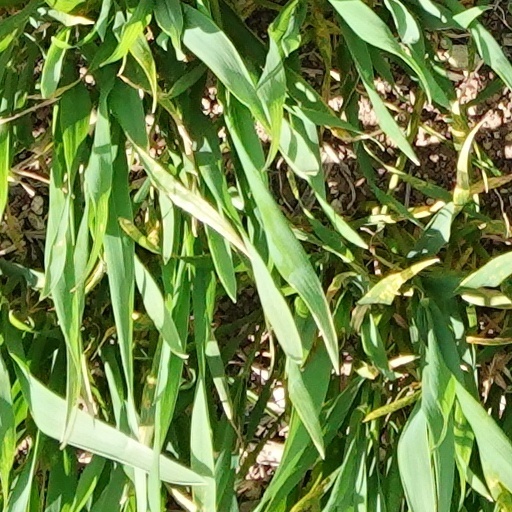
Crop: wheat